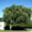
Label: willow_tree